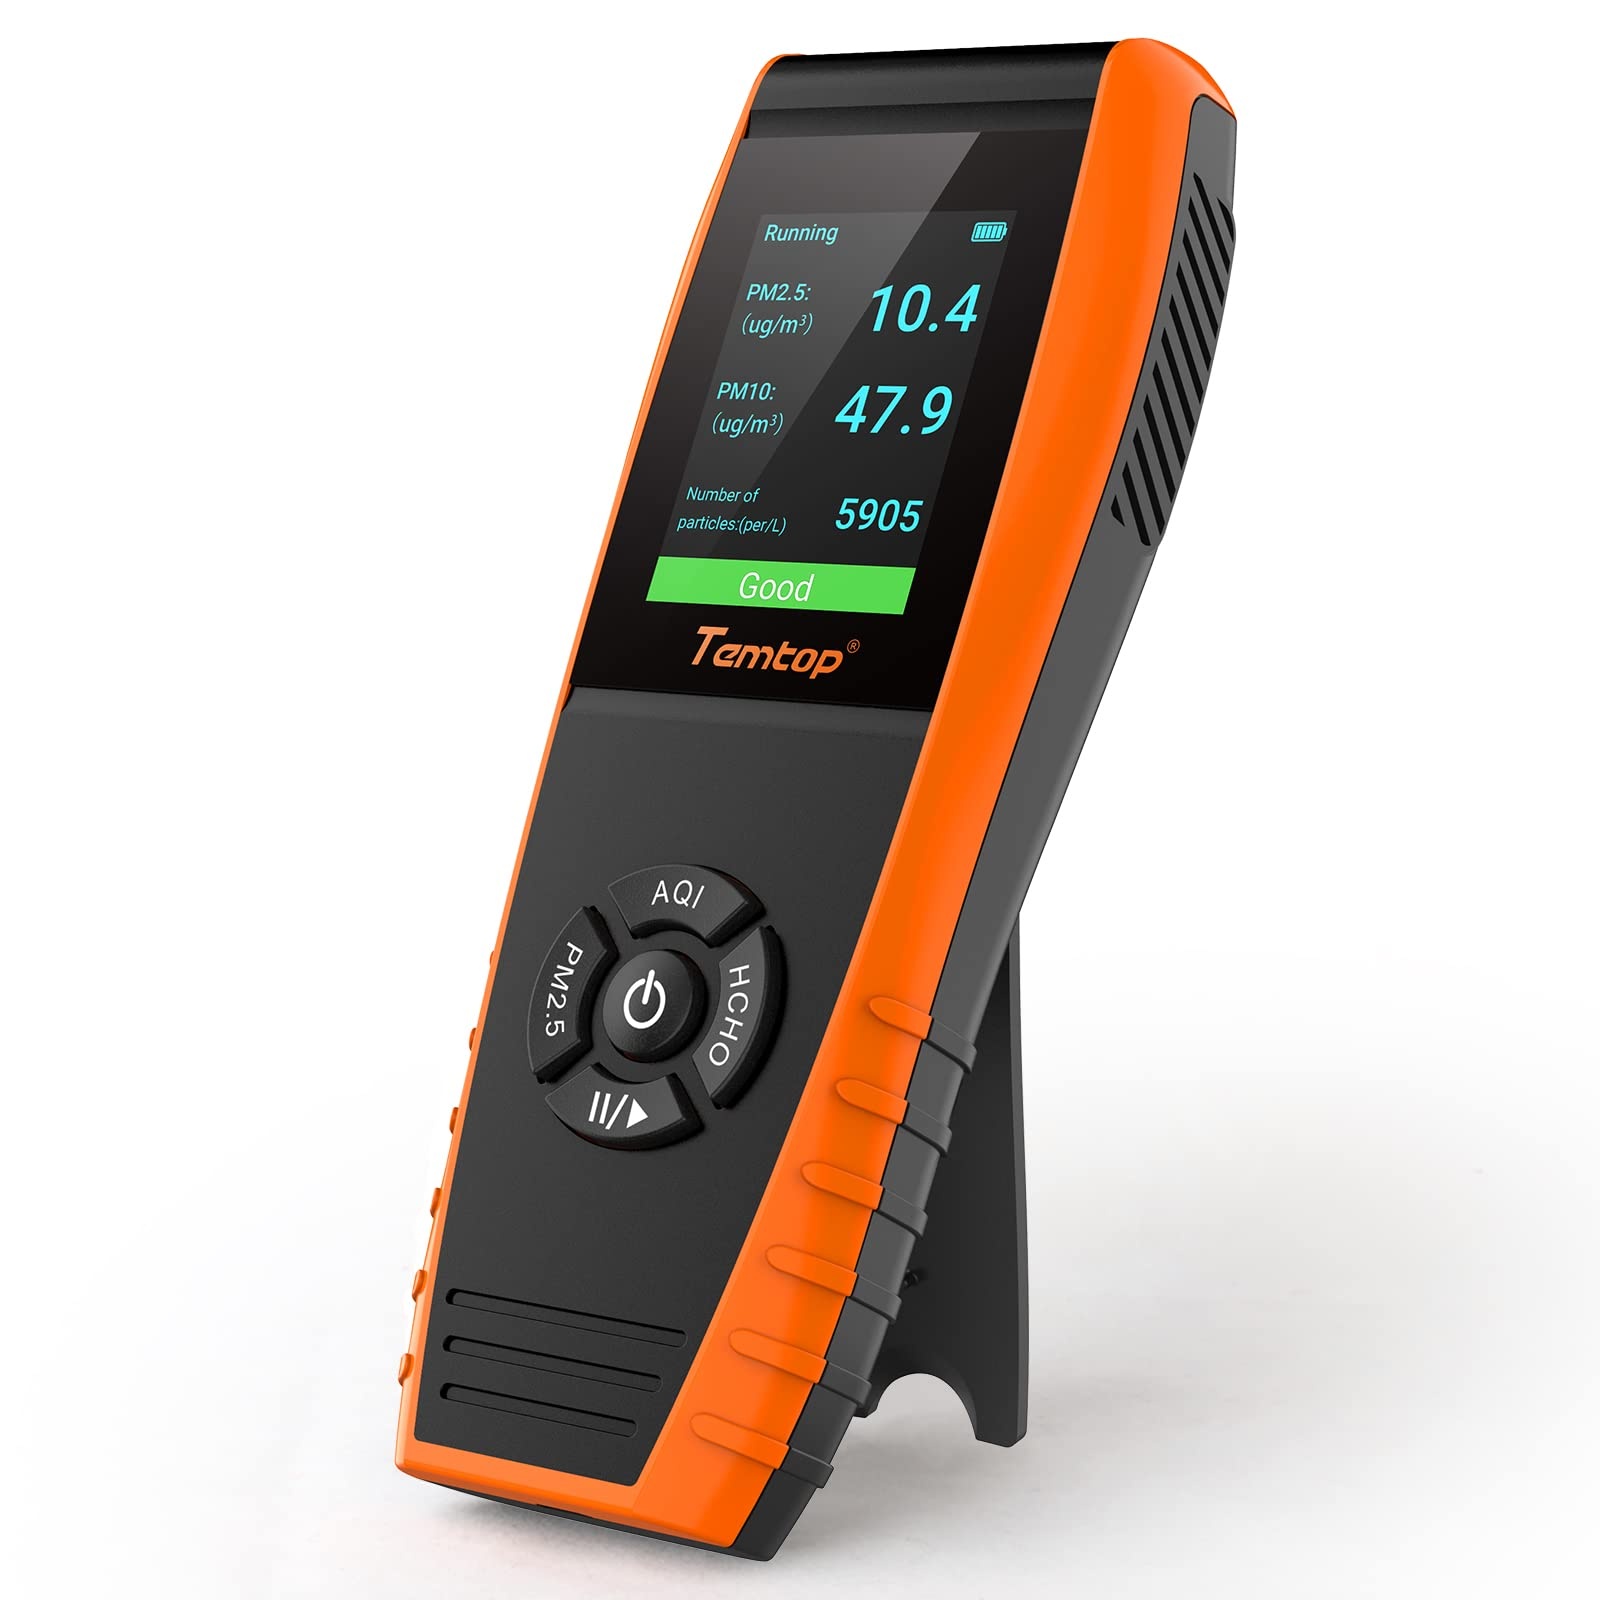
1 x RAW Customer Returns Temtop Room Air Quality Detector Air Quality Detector Indoor Monitor Data Output Formaldehyde HCHO TVOC PM2.5 PM10,LKC-1000S 2nd - RRP €157.99
Download Manifest: HERE Title Qty Unit Price Total Price ASIN EAN Temtop Room Air Quality Detector Air Quality Detector Indoor Monitor Data Output Formaldehyde HCHO TVOC PM2.5 PM10,LKC-1000S 2nd 1 €157.99 €157.99 B08DNJ8L55 757233346244
Brand: Jobalots
Category: Hardware > Tools > Measuring Tools & Sensors > Air Quality Meters > Volatile Organic Compound (VOC) Meters